Mekong giant catfish

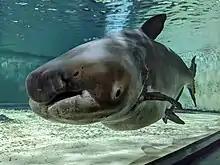
Closeup of a specimen at Nagasaki Penguin Aquarium, gifted to Japan by Thailand

The Mekong giant catfish is described as a contemporary example of overharvest. Millions of tons of fish are harvested in Cambodia every year, with spawning fish being overharvested. Fragmentation caused by dams increasingly poses threats to larval fish. Trends in water use, energy production, consumption, and associated environmental degradation are projected to continue rising in Southeast Asia. Mekong giant catfish are highly migratory, requiring large stretches of river for seasonal journeys and specific environmental conditions in their spawning and breeding areas.